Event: Ecuador Earthquake
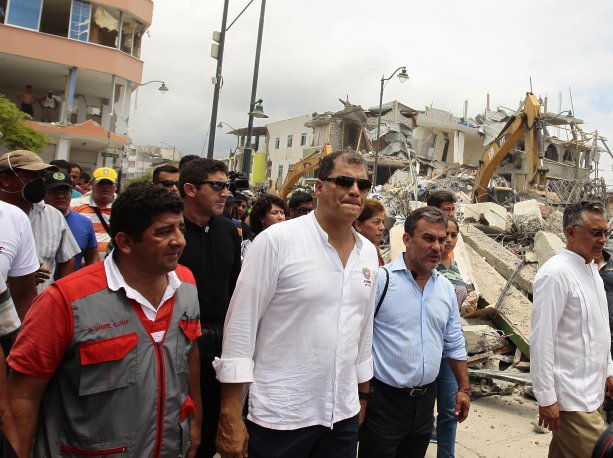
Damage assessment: damage